Erkan Aki

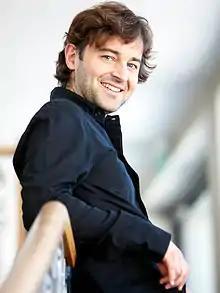
Erkan Aki

Erkan Aki (born June 20, 1969 in Sursee) is a Swiss cross-over singer between pop music and classics with Turkish descent. The classically trained tenor sings in seven languages.